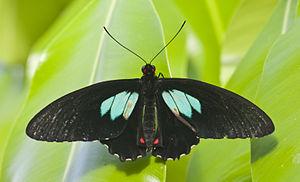
Parides neophilusest une espèce d'insectes lépidoptères de la famille des Papilionidae, de la sous-famille des Papilioninae, tribu des Troidini, sous-tribu des Troidina et du genre Parides.